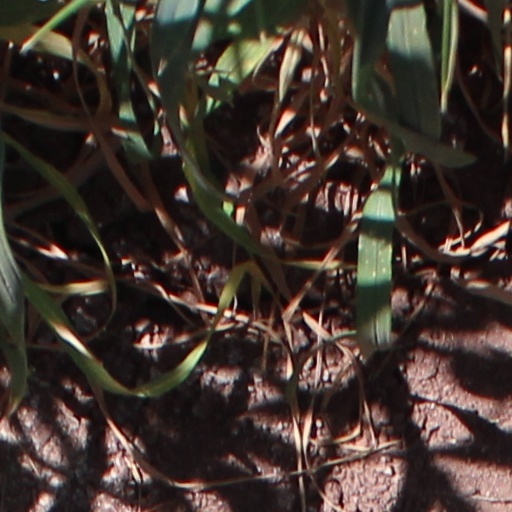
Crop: wheat